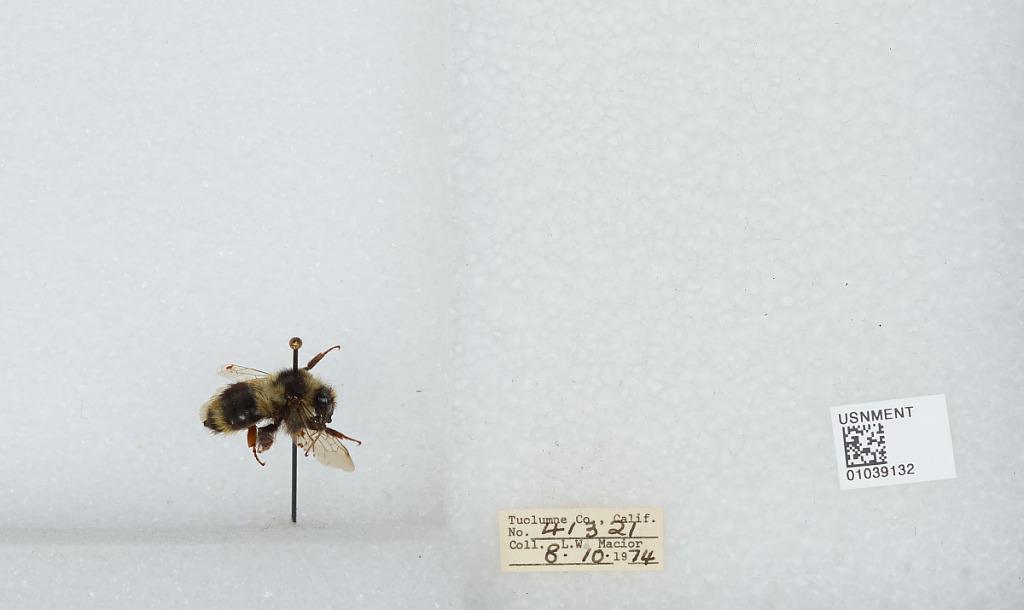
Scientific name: Bombus (Cullumanobombus) rufocinctus Cresson
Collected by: L. Macior
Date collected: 1974-8-10
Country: United States
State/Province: California
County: Tuolumne
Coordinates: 38.02, -119.93